British Aerospace Jetstream

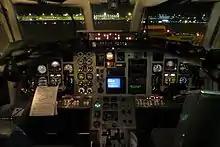
Cockpit of a Jetstream 31

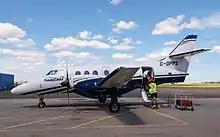
A Pascan Bae Jetstream 32 at Aéroport Montréal Saint-Hubert Longueuil

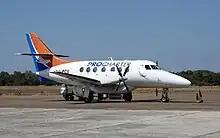
ProCharter Zambia 9J-PCU at Mfuwe Airport

In July 2019, 70 Jetstream 31s were in airline service: 49 in the Americas, 15 in Europe, 5 in Asia-Pacific and 1 in Africa. Airline operators with five or more aircraft were: